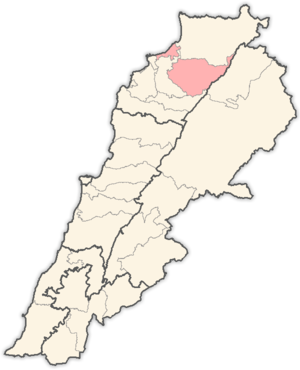
Le caza de Miniyeh-Danniyeh est un district du Gouvernorat du Nord du Liban. Le chef-lieu du district est Minieh.